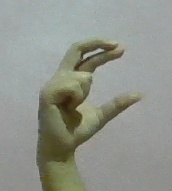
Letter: thal